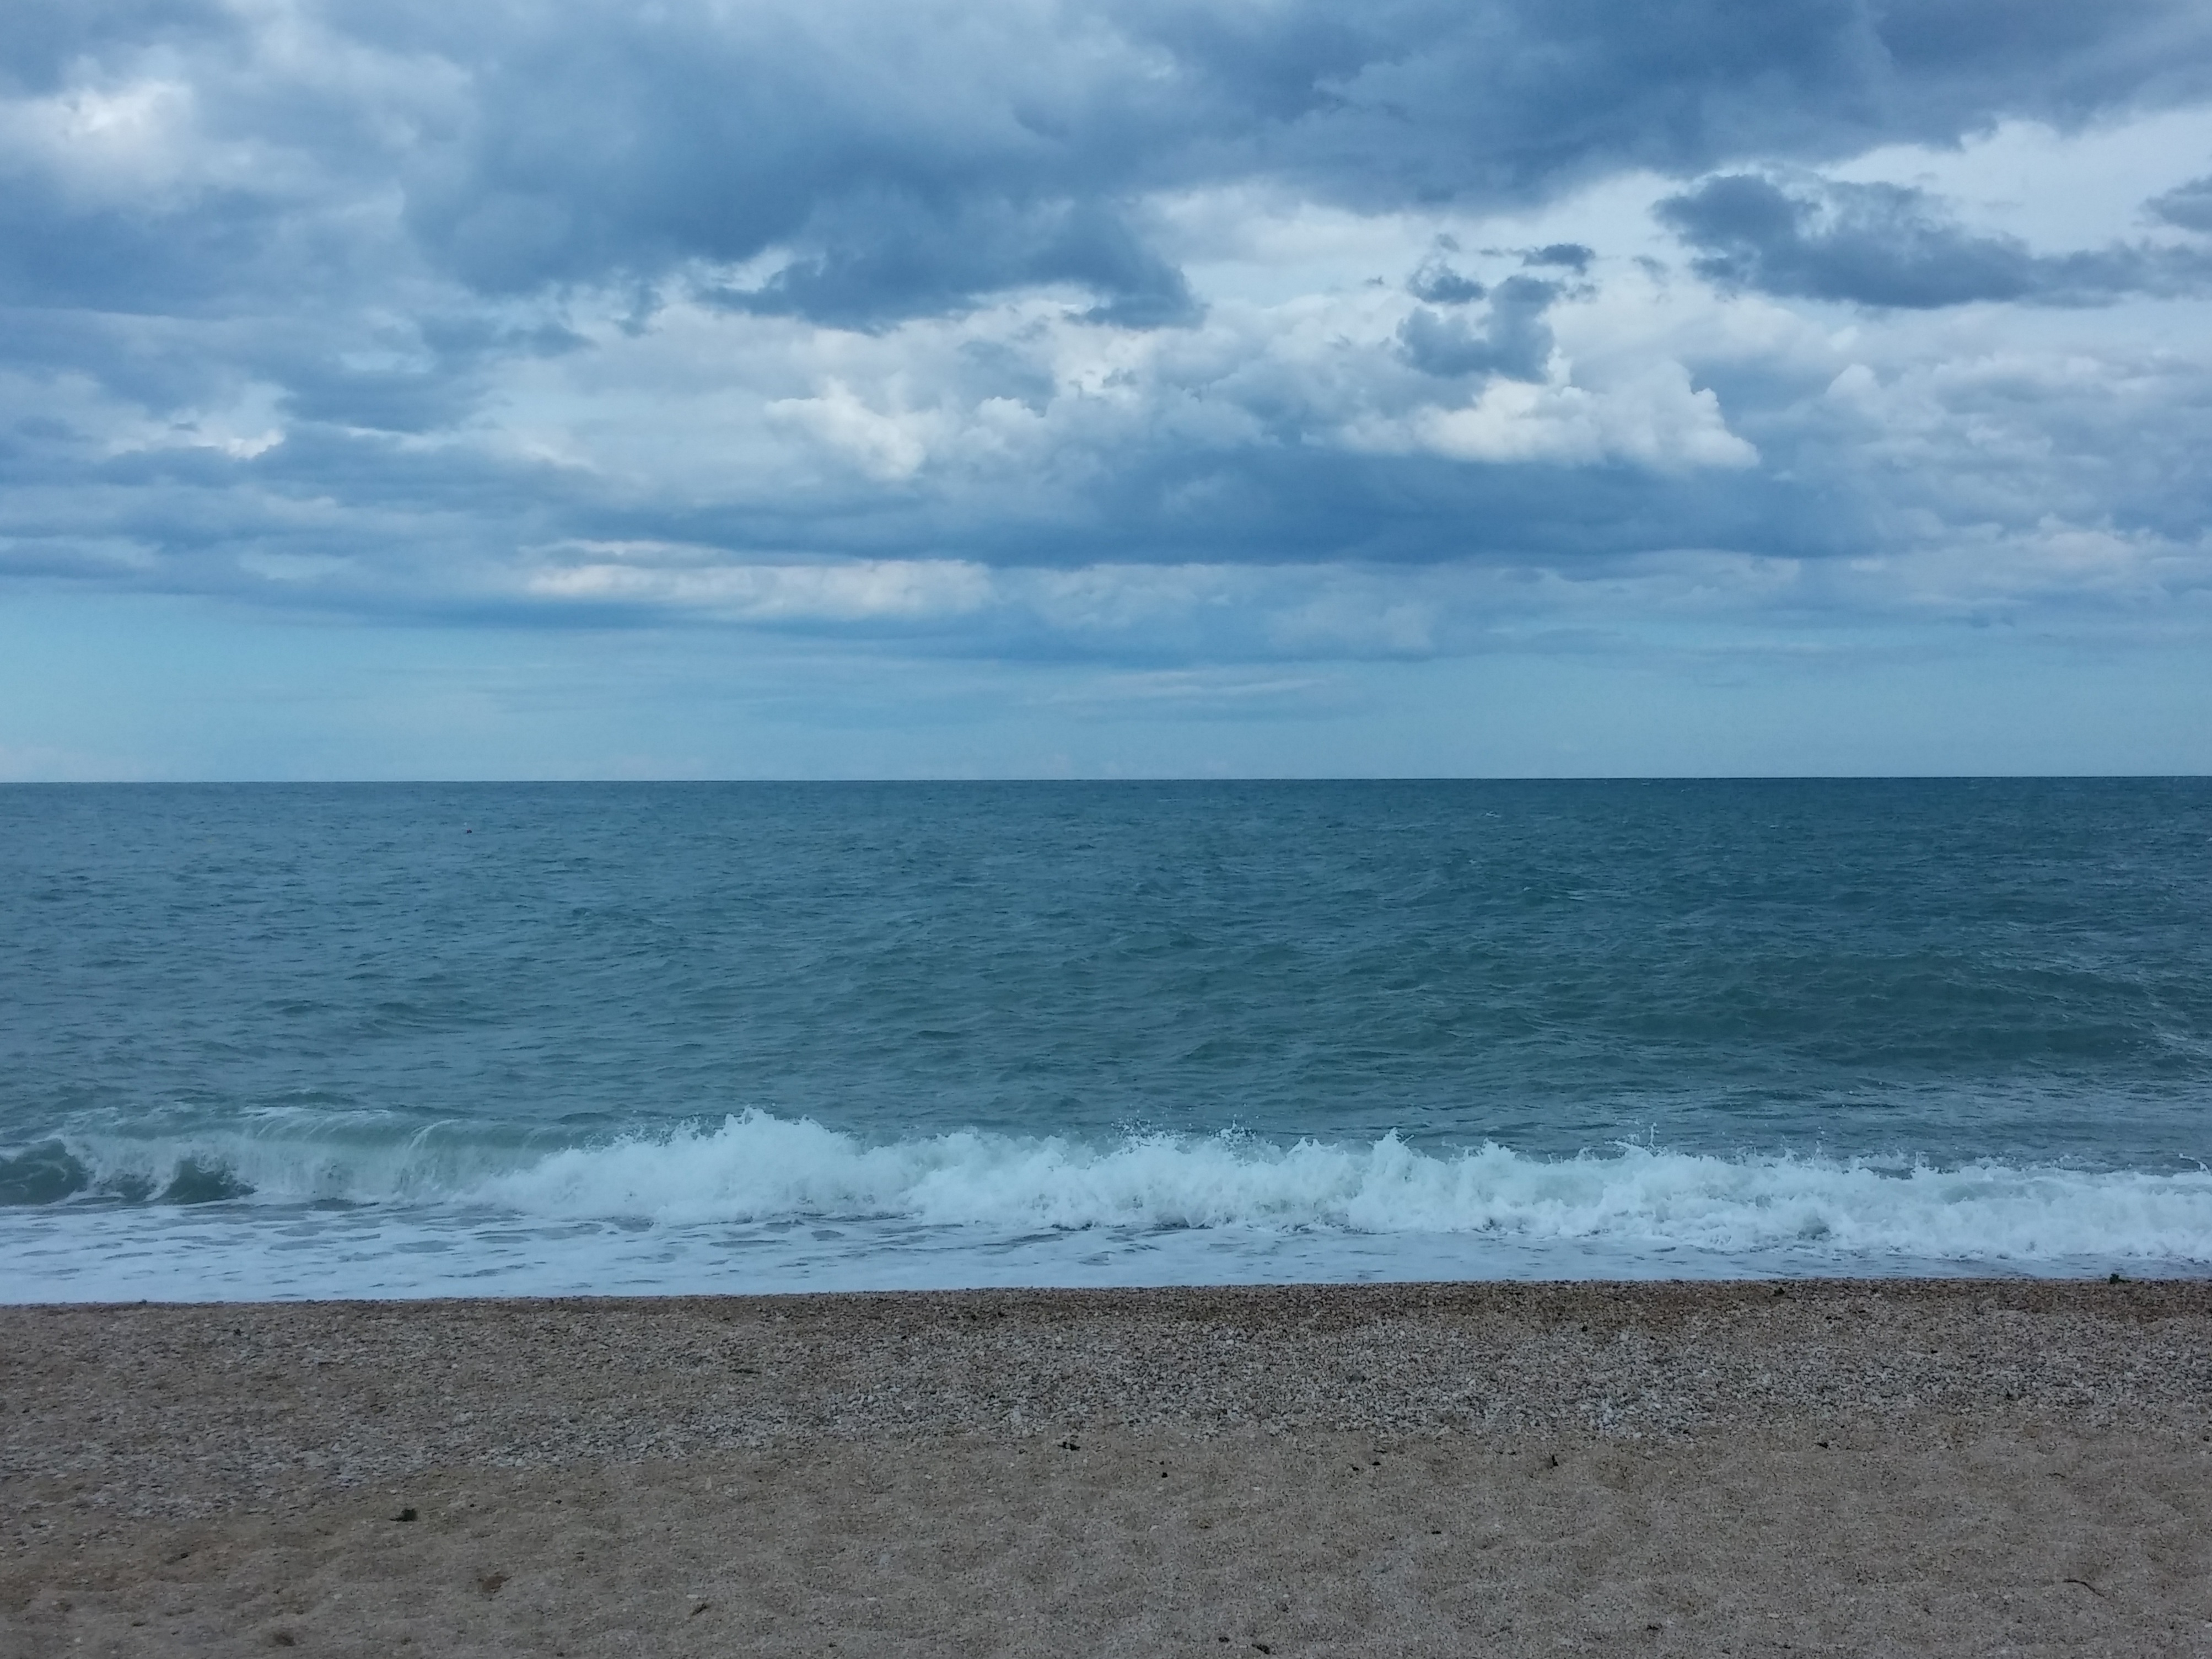
beach, landscape, sea, coast, sand, ocean, horizon, cloud, sky, shore, wave, wind, weather, bay, body of water, clouds, stormy, thunderstorm, wind wave